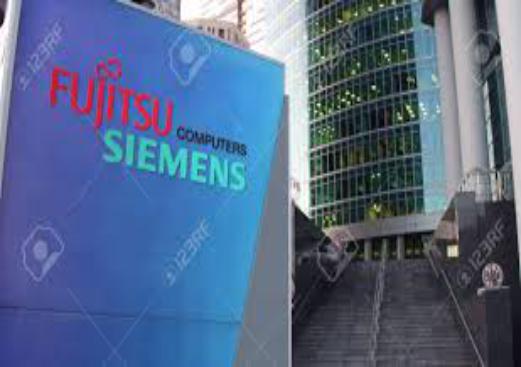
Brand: Fujitsu Siemens
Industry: Electronic